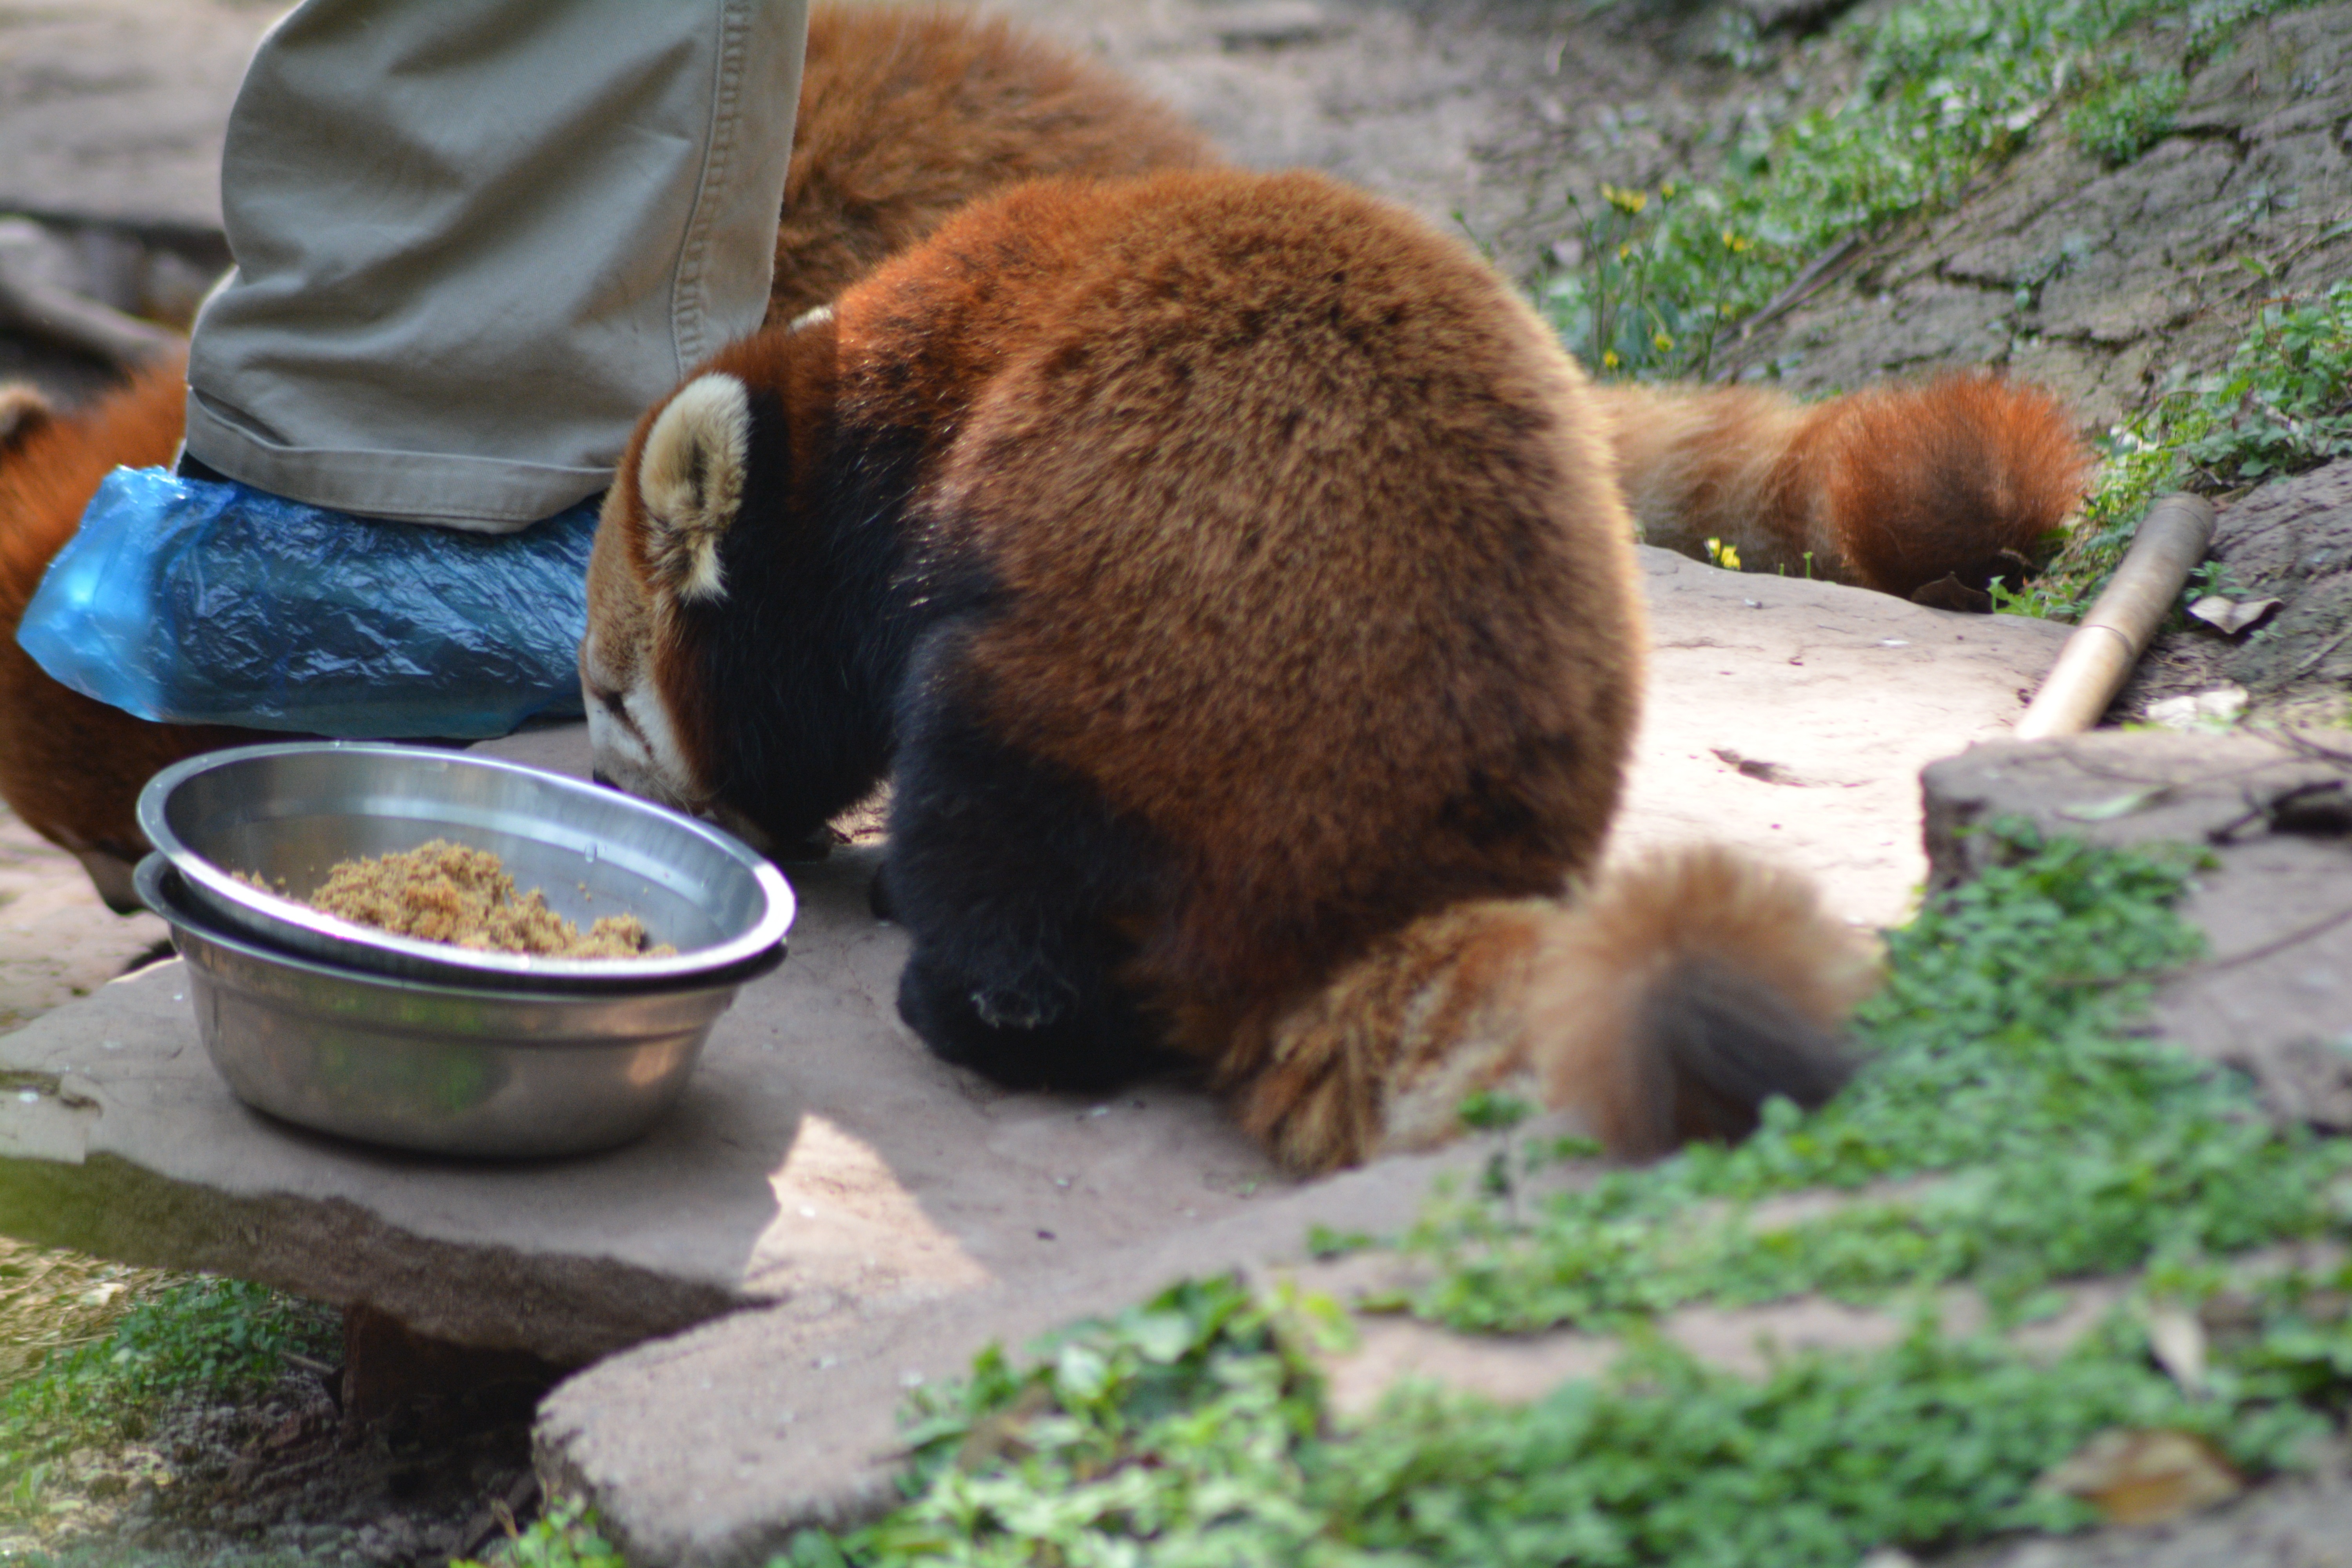
bear, zoo, mammal, dog breed group